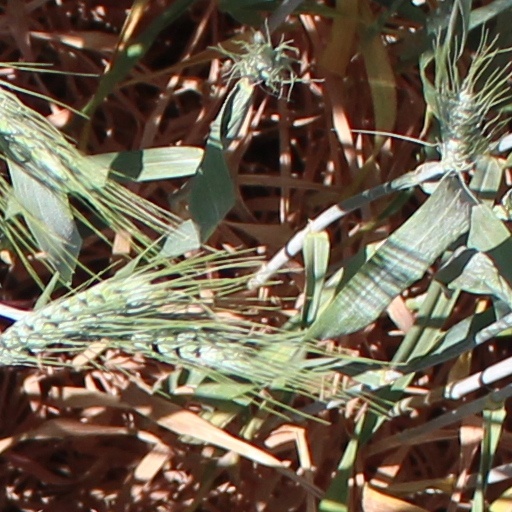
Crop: wheat